Somali art

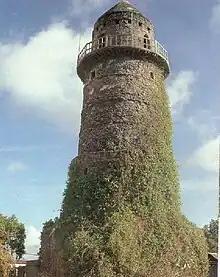
Almnara Tower in Mogadishu, Somalia.

Carving, known in Somali as "qoris", is a much respected profession in Somalia both in historic and modern times. Many wealthy urbanites in the medieval period regularly employed the finest wood and marble carvers in Somalia to work on their interiors and houses. The carvings on the mihrabs and pillars of ancient Somali mosques are some of the oldest on the continent. Artistic carving was considered the province of men similar to how the Somali textile industry was mainly a women's business. Amongst the nomads, carving, especially woodwork, was widespread and could be found on the most basic objects such as spoons, combs and bowls, but it also included more complex structures such as the portable nomadic house, the "aqal". In the last several decades, traditional carving of windows, doors and furniture has taken a backseat to the introduction of workshops employing electrical machinery which deliver the same results in a far shorter time period.